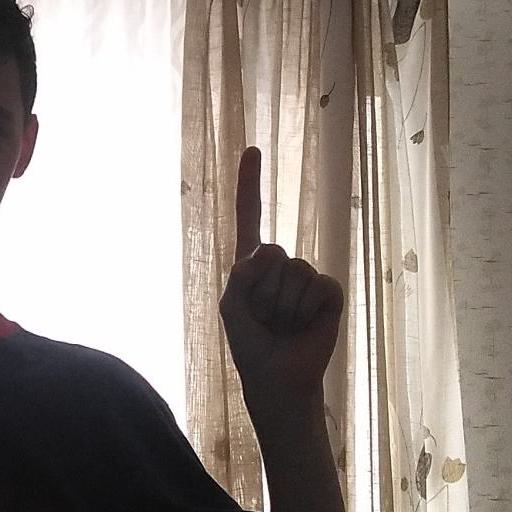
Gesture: one